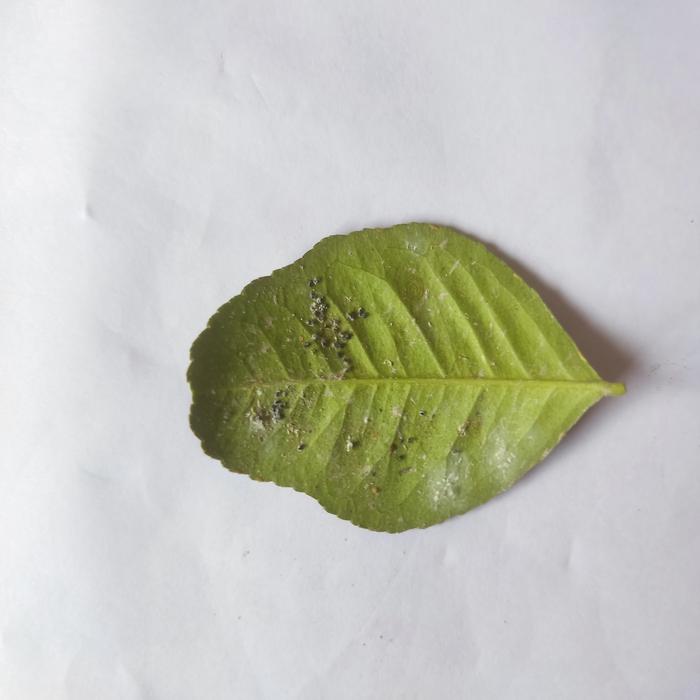
Crop: Lemon
Leaf condition: Sooty_Mold